Allium tricoccum

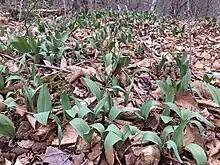
Ramps growing on the forest floor in the Catskills region of New York state

"Allium tricoccum" var. "tricoccum" is found in woods with rich soils with moist ground in depressions, and along streamside bluffs, and on colluvial slopes. "Allium tricoccum" var. "burdickii" is found growing in dry soils of upland woods.